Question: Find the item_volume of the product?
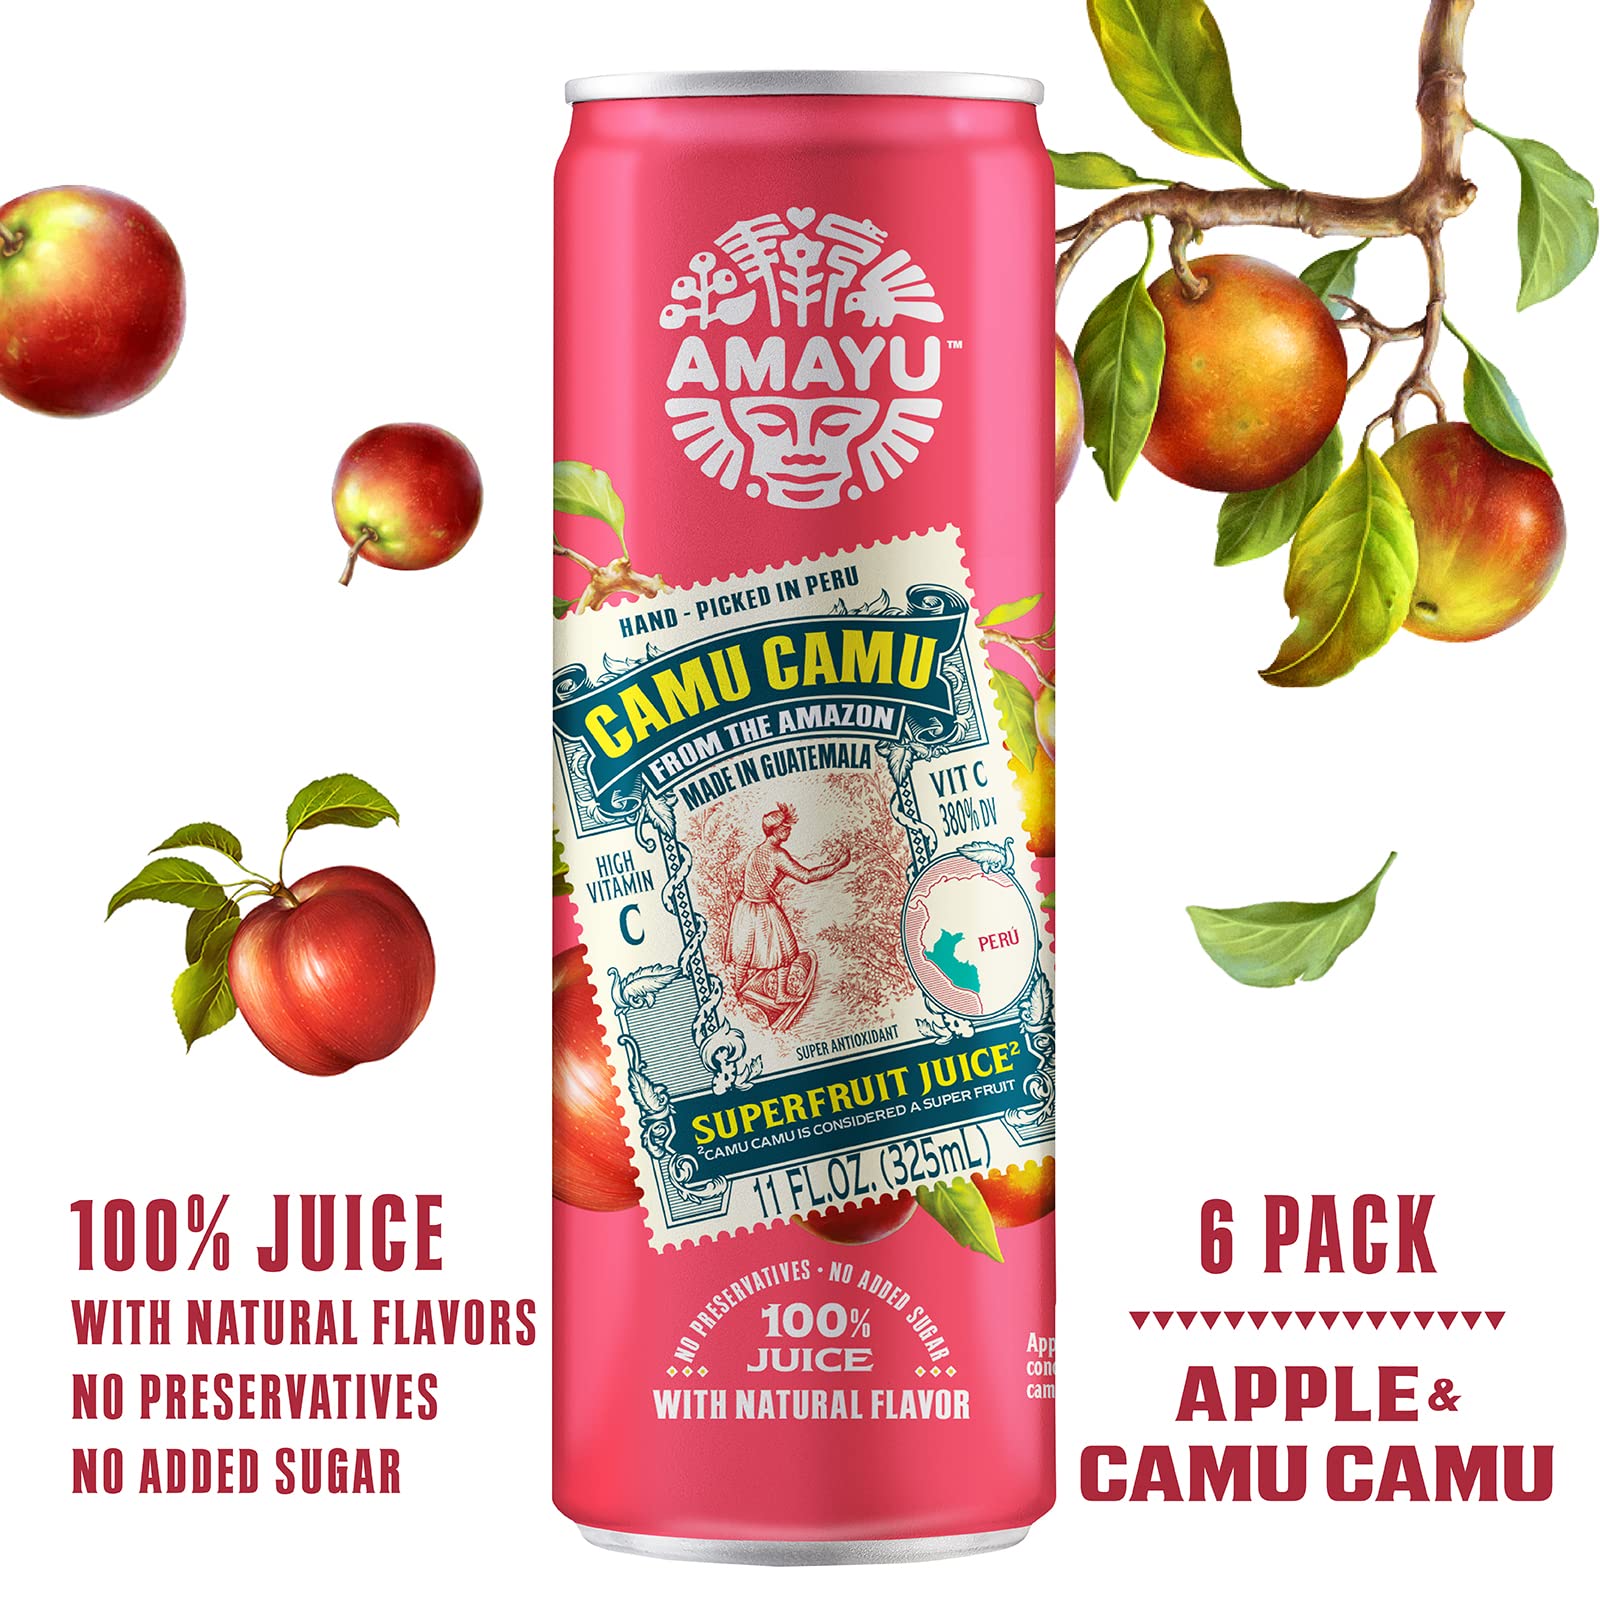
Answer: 11.0 fluid ounce